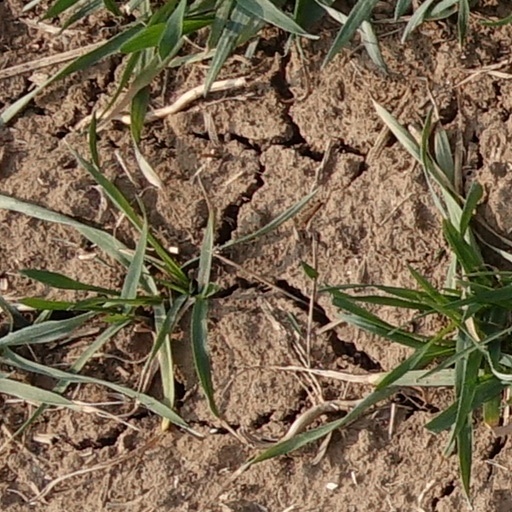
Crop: wheat